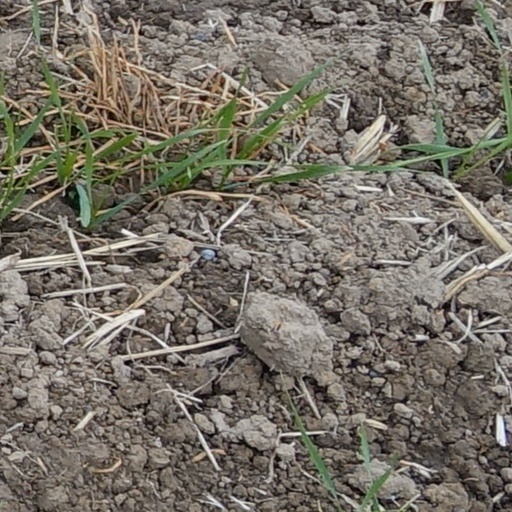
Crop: wheat